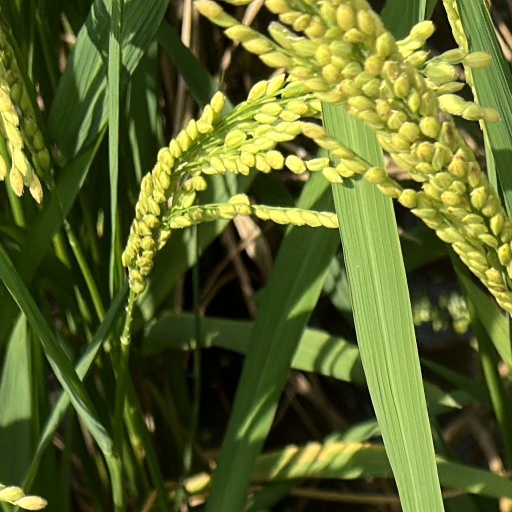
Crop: rice